Woodson Mountain

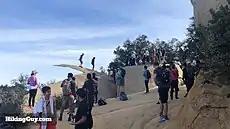
Crowd of hikers and tourists around Potato Chip Rock

The mountain became popular in the 2010s as Potato Chip Rock became more widely known through the influence of social media platforms such as Instagram.